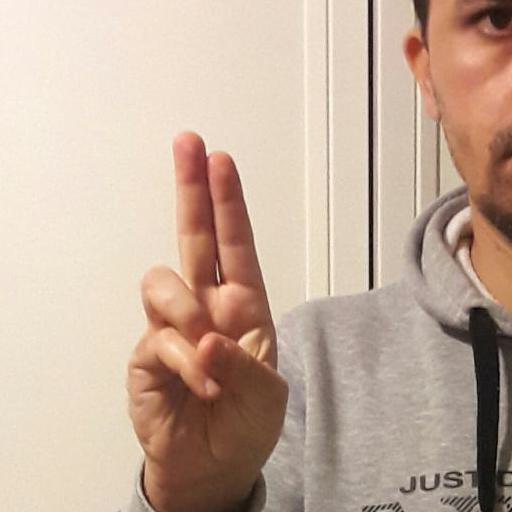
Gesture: two_up